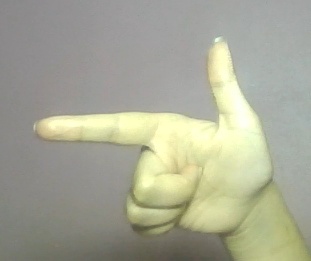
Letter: yaa